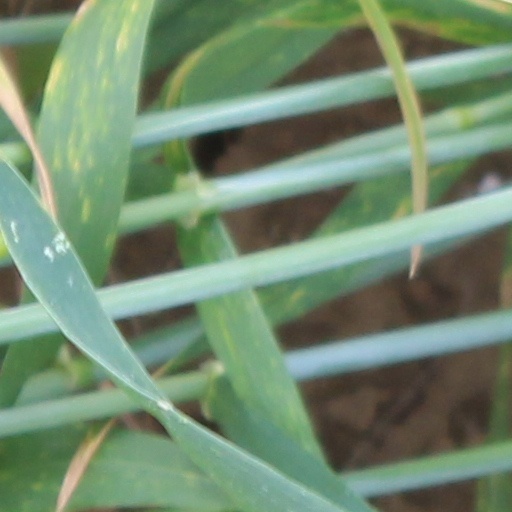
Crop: wheat